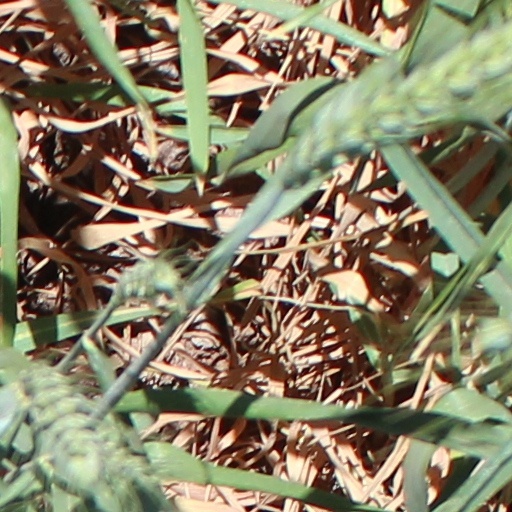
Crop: wheat